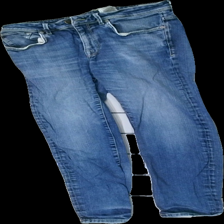
View: front
Type: Jeans
Category: Ladies
Brand: Selected Homme/Femme
Colors: Blue
Material: 100% cotton
Cut: Regular
Season: All
Trend: Denim
Holes: Minor
Damage: Torn seams
Damage location: middle center
Price range: <50
Recommended usage: Recycle